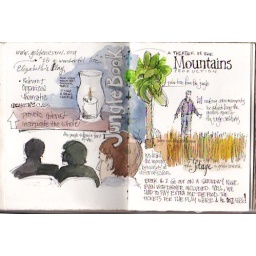
The local theater group did the jungle book with some very local children. They even served dinner in the gym.